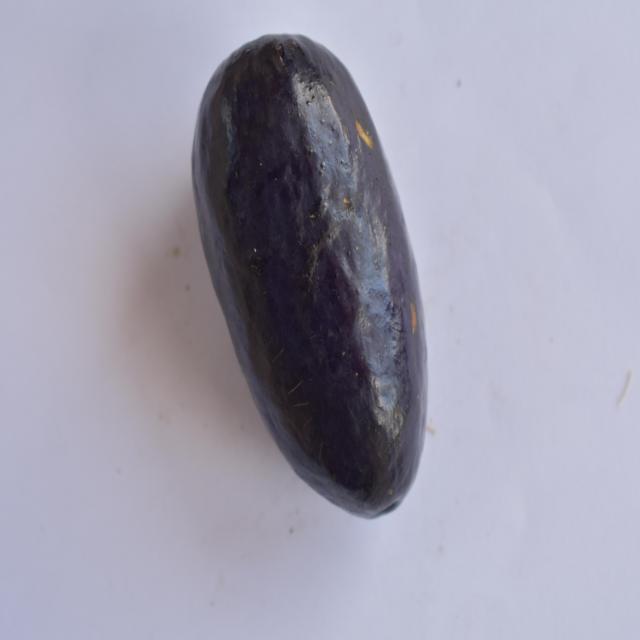
Plum grade: unaffected